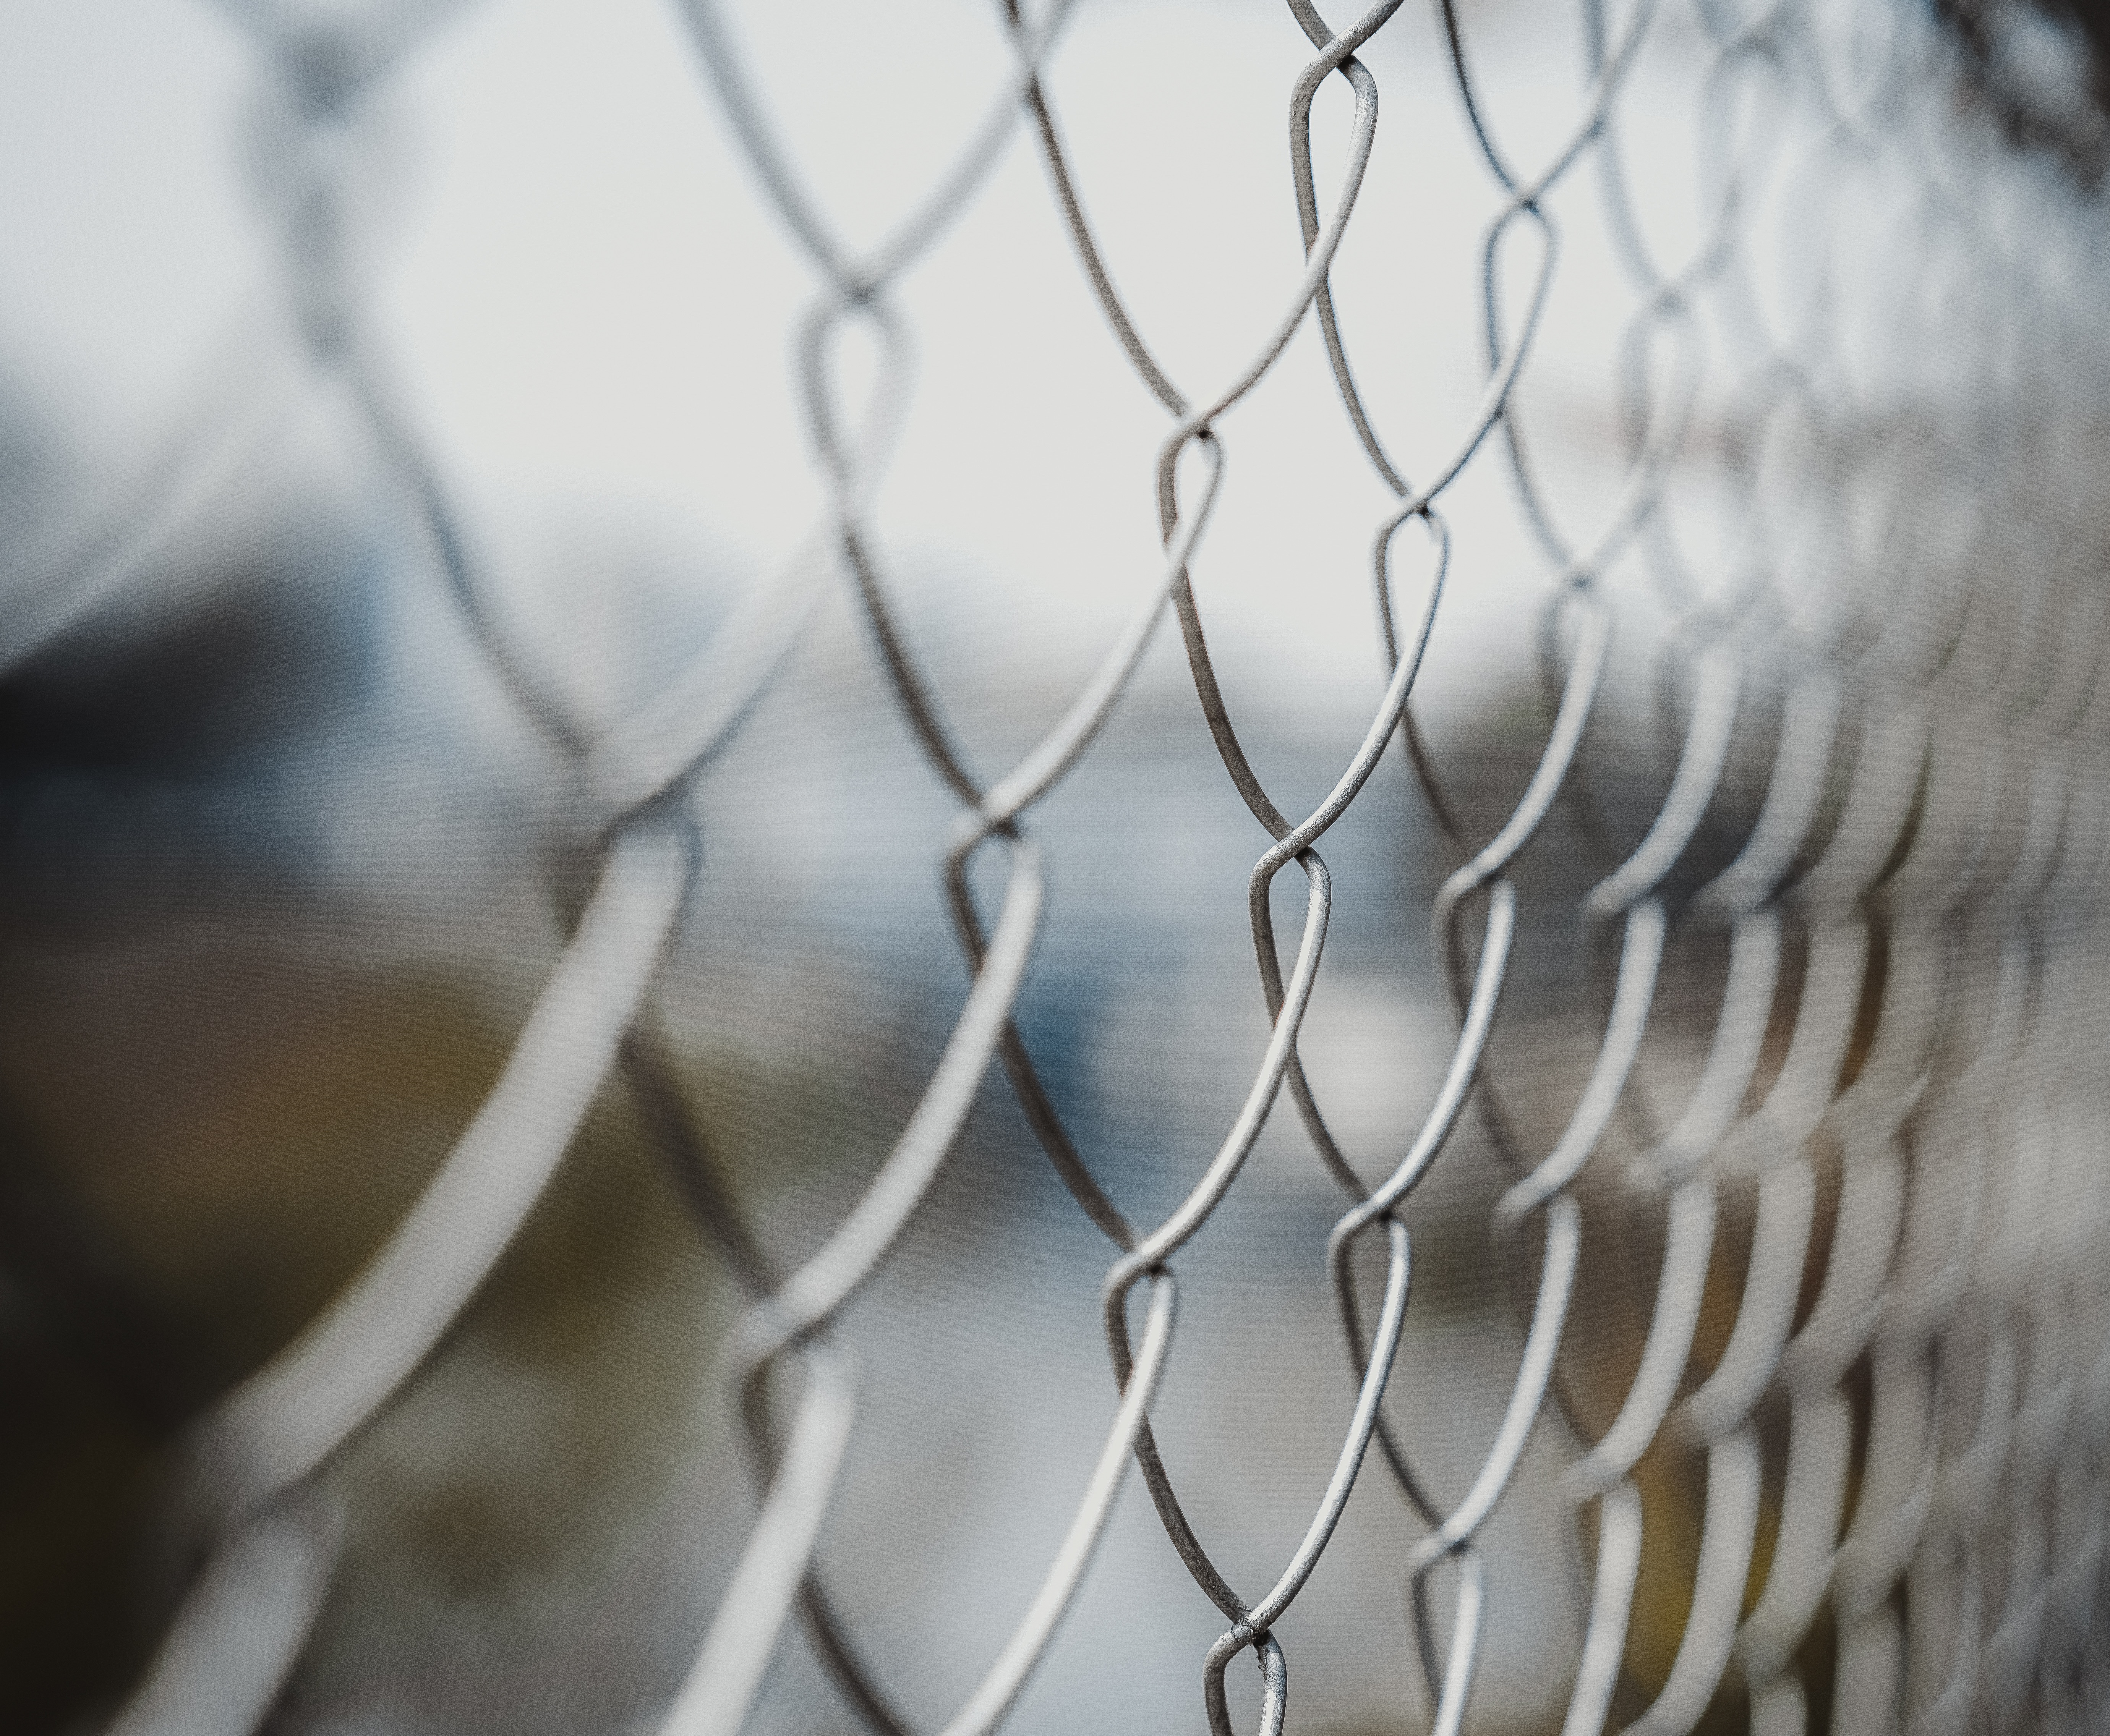
branch, wing, light, fence, white, flower, glass, line, blue, material, circle, twig, close up, macro photography